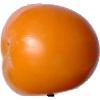
Label: Tomato Yellow 1